Sultanate of Buayan

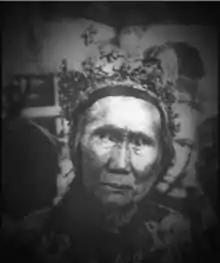
Datu Uto, Sultan of Buayan

At the beginning of the 19th century, the Spaniards occupied Maguindanao and was able to establish an alliance with the Sultanate of Buayan. In 1864, a rebellion against Spanish rule occurred within the Sultanate of Talayan. Sultan Bangon of Buayan sent his son Datu Uto along with 500 warriors to quell the rebellion upon the Spanish request to assist the Spanish forces marching towards Talayan. However, Datu Uto went against his father's orders and joined the rebels in Talayan. Datu Uto was able to push the Spaniards as far as Taviran. However, as a result of the battle, Datu Uto lost his left eye.